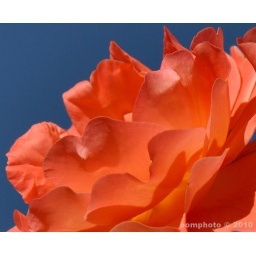
Orange rose against the blue sky